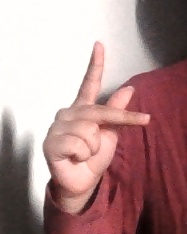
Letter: dha